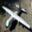
Label: airplane